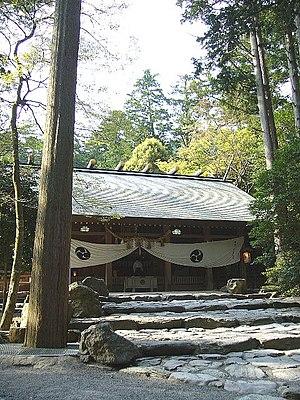
Tsubaki Ōkami-yashiro est un sanctuaire shinto situé dans la ville de Suzuka, préfecture de Mie au Japon. Tsubaki est le principal sanctuaire du kami Sarutahiko no Ōkami et un des plus anciens sanctuaires du Japon. Ame no Uzume, l'épouse de Sarutahiko no Ōkami, est également vénérée au temple.